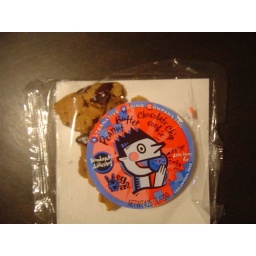
Mmm...vegan cookie. Perfect on a day-long plane ride home with no vegan options in sight.